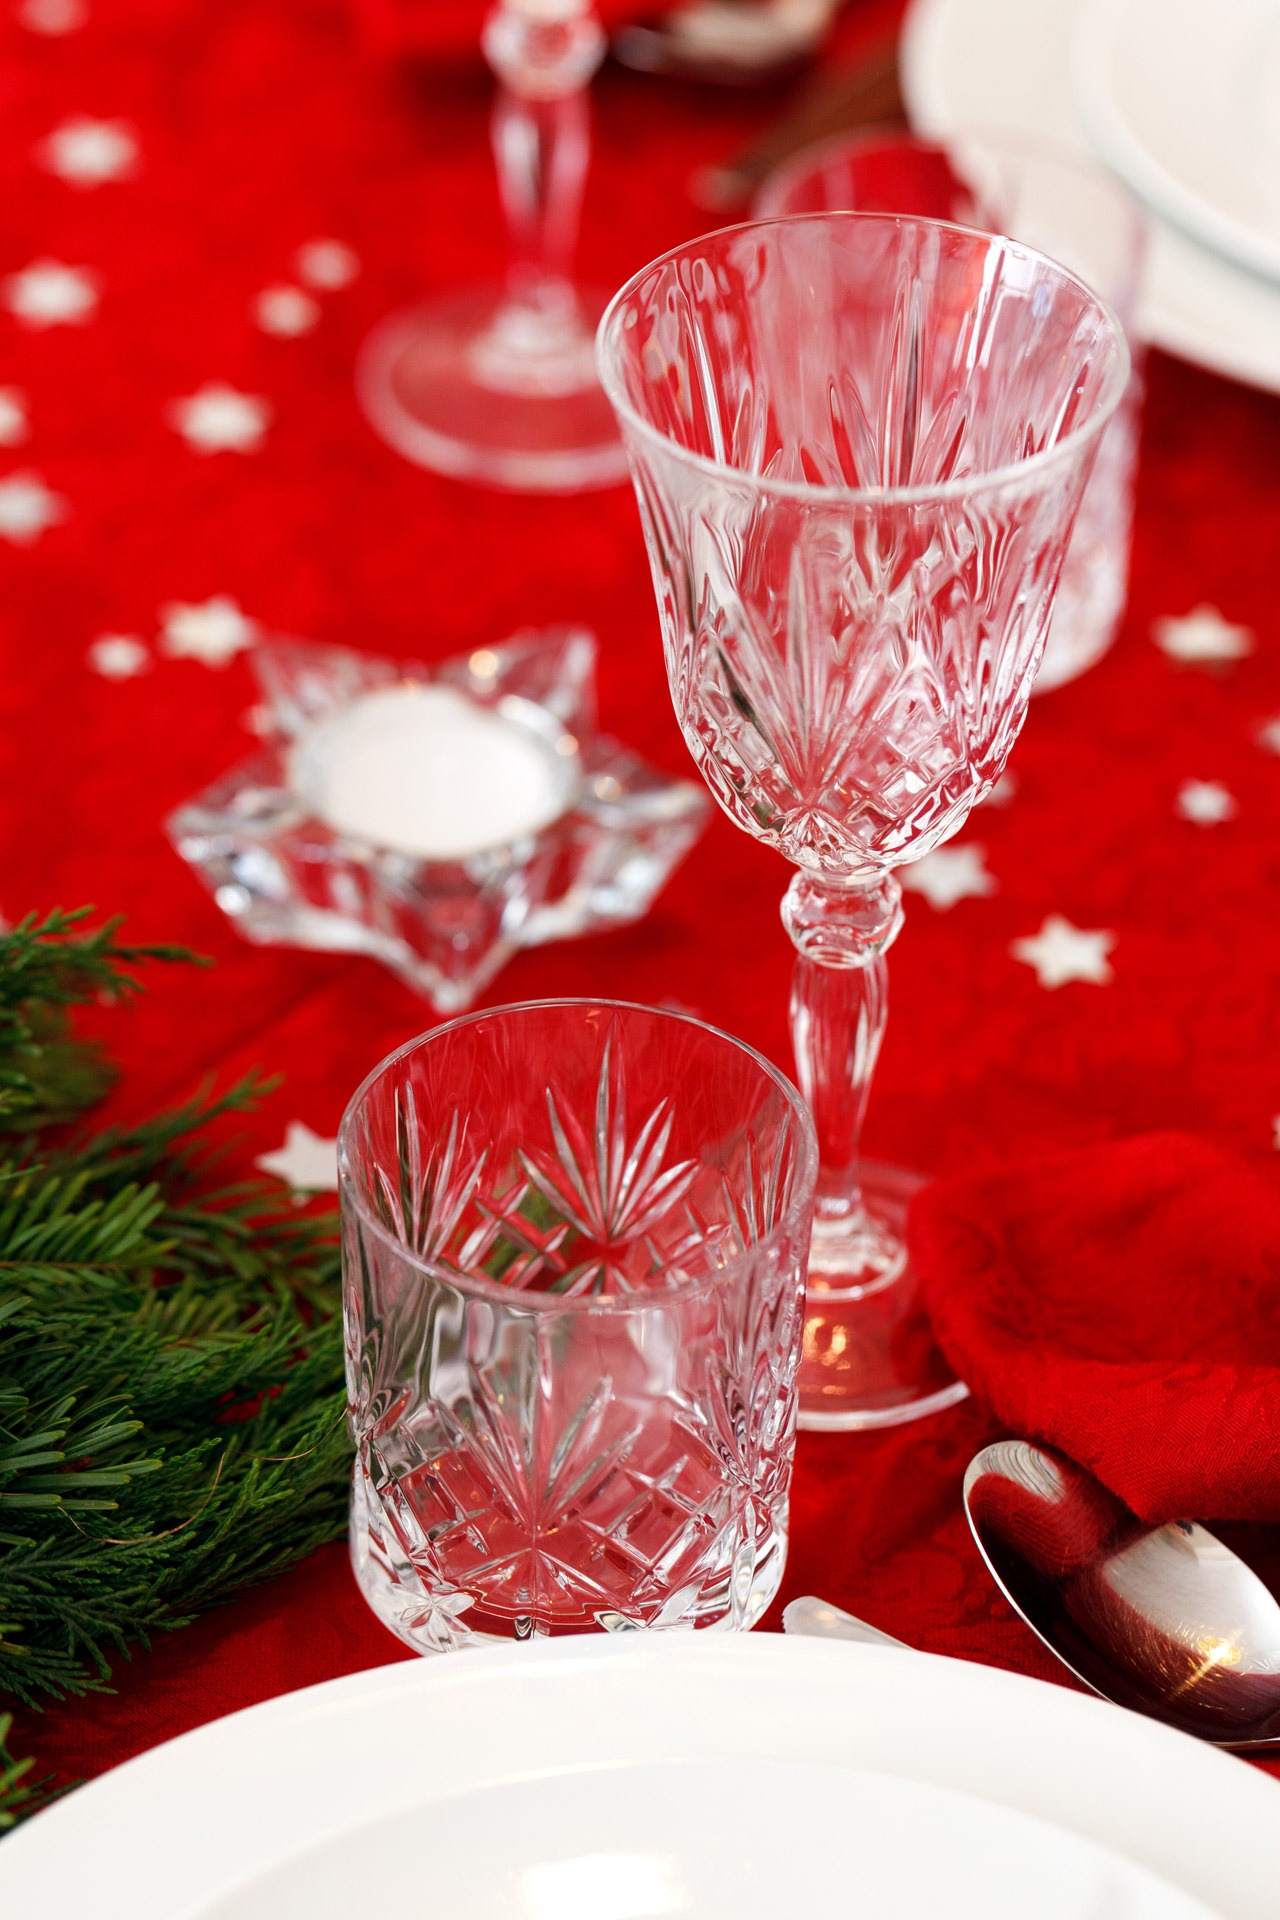
table, winter, wine, white, flower, petal, glass, celebration, decoration, meal, red, holiday, two, christmas, new year, material, wine glass, luxury, glasses, dinner, drinks, event, crystal, xmas, elegance, stemware, centrepiece